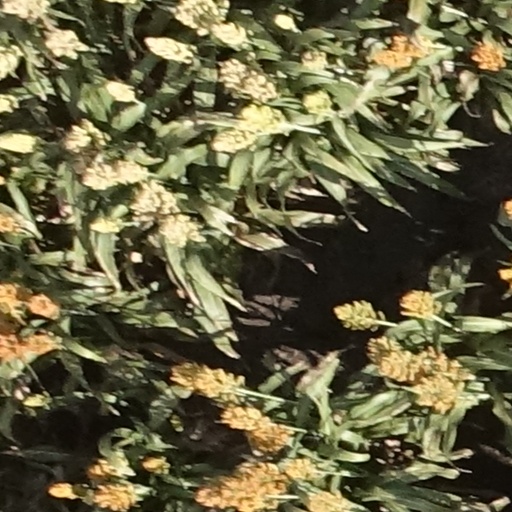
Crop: sorghum